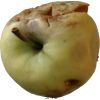
Label: Apple hit 1